Domed Rodrigues giant tortoise

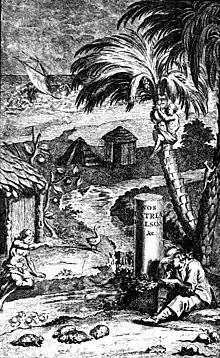
1707 illustration showing a settlement in Rodrigues, with giant tortoises, rats, crabs, a Rodrigues solitaire and a lizard on a palm trunk. The giant tortoises are most likely the domed Rodrigues giant tortoise.

The domed Rodrigues giant tortoise was one of the smallest of the giant tortoises of the Indian Ocean, reaching a length of just over and an estimated weight of around .